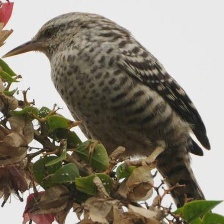
Species: FASCIATED WREN
Scientific name: CAMPYLORHYNCHUS FASCIATUS